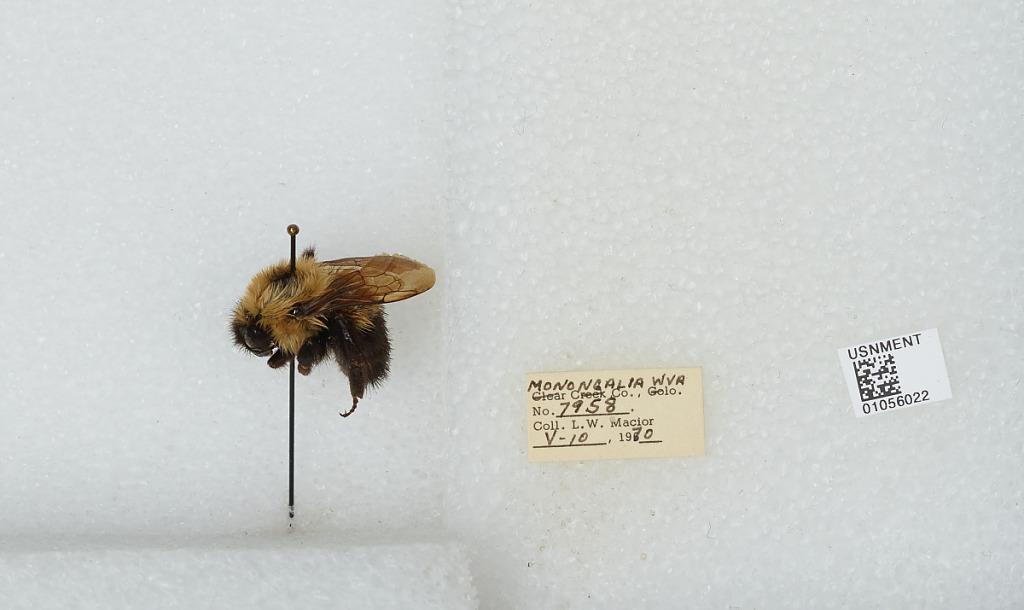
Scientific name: Bombus (Pyrobombus) bimaculatus Cresson
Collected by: L. Macior
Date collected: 1970-5-10
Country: United States
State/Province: West Virginia
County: Monongalia
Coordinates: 39.6303, -80.0464